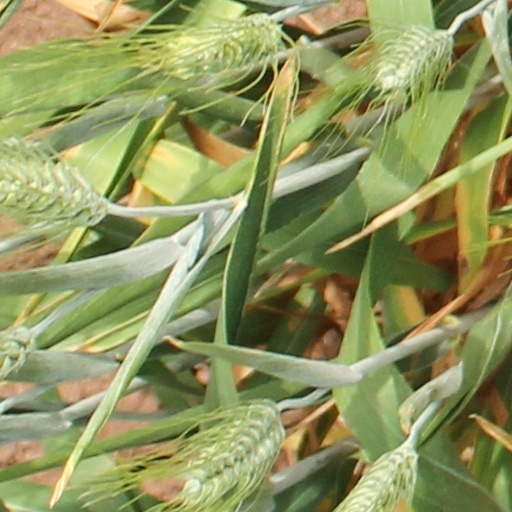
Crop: wheat